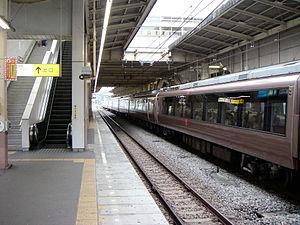
La gare de Shin-Yurigaoka est une gare ferroviaire gérée par Odakyū, située à Kawasaki, dans la préfecture de Kanagawa, au Japon. Elle est desservie par la ligne Odakyū Odawara et la ligne Odakyū Tama.